Genesis (Genesis album)

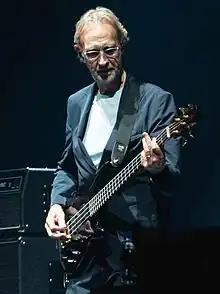
Guitarist/bassist Mike Rutherford wrote the lyrics on side two, except for one track

"Illegal Alien", with lyrics from Rutherford, is about illegal immigrants and their attempts to cross the border into the United States for a better life. Collins aimed for a more adventurous style of drumming and went through a number of different styles, noting what he ended up playing was perhaps more than what the song called for. The chosen style was "that basic rock-and-roll part-two and four on the snare, one and three on the bass. That's what made the tune work". It opens with sound effects of car horns and telephones that Banks played on his E-mu Emulator sampler, which he found particularly exciting to record and incorporate into the music. Collins felt more pleased with his drumming on "Mama" and "Illegal Alien" than on the band's more intricate tracks such as "Los Endos" from "A Trick of the Tail". Banks denied any racist implications the song appeared to have towards Mexicans, but said "it is a tongue-in-cheek thing" and in fact more sympathetic towards immigrants.